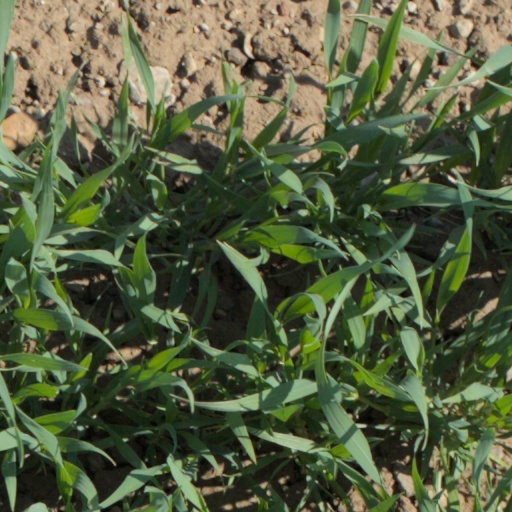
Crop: wheat